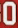
Number: 0